Linda Pace

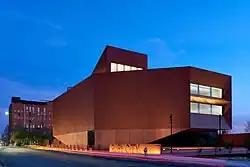
Ruby City

Pace served the board of directors of the San Antonio Art Institute (from 1989) and the National Council of the Aspen Art Museum. She launched the Pace-Roberts Foundation for Contemporary Art in 1993, the organization was renamed as the Linda Pace Foundation after her death. Through her foundation she founded the art museum Artpace in 1995 in a former Hudson car dealership premises.